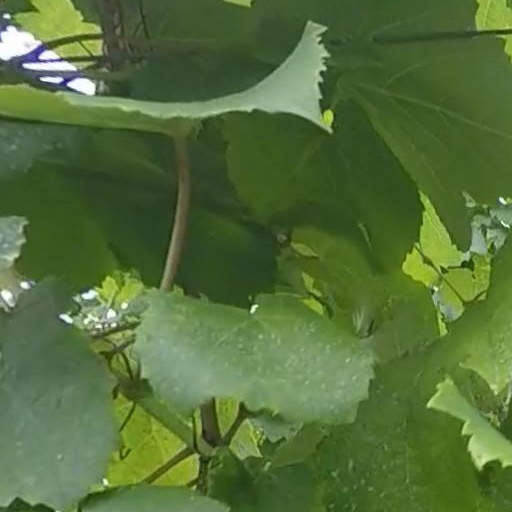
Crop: grape